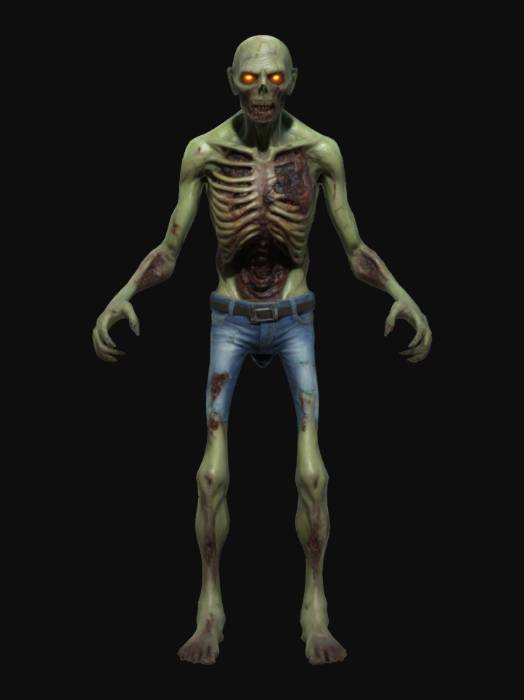
미적 점수 (1~10점): 7